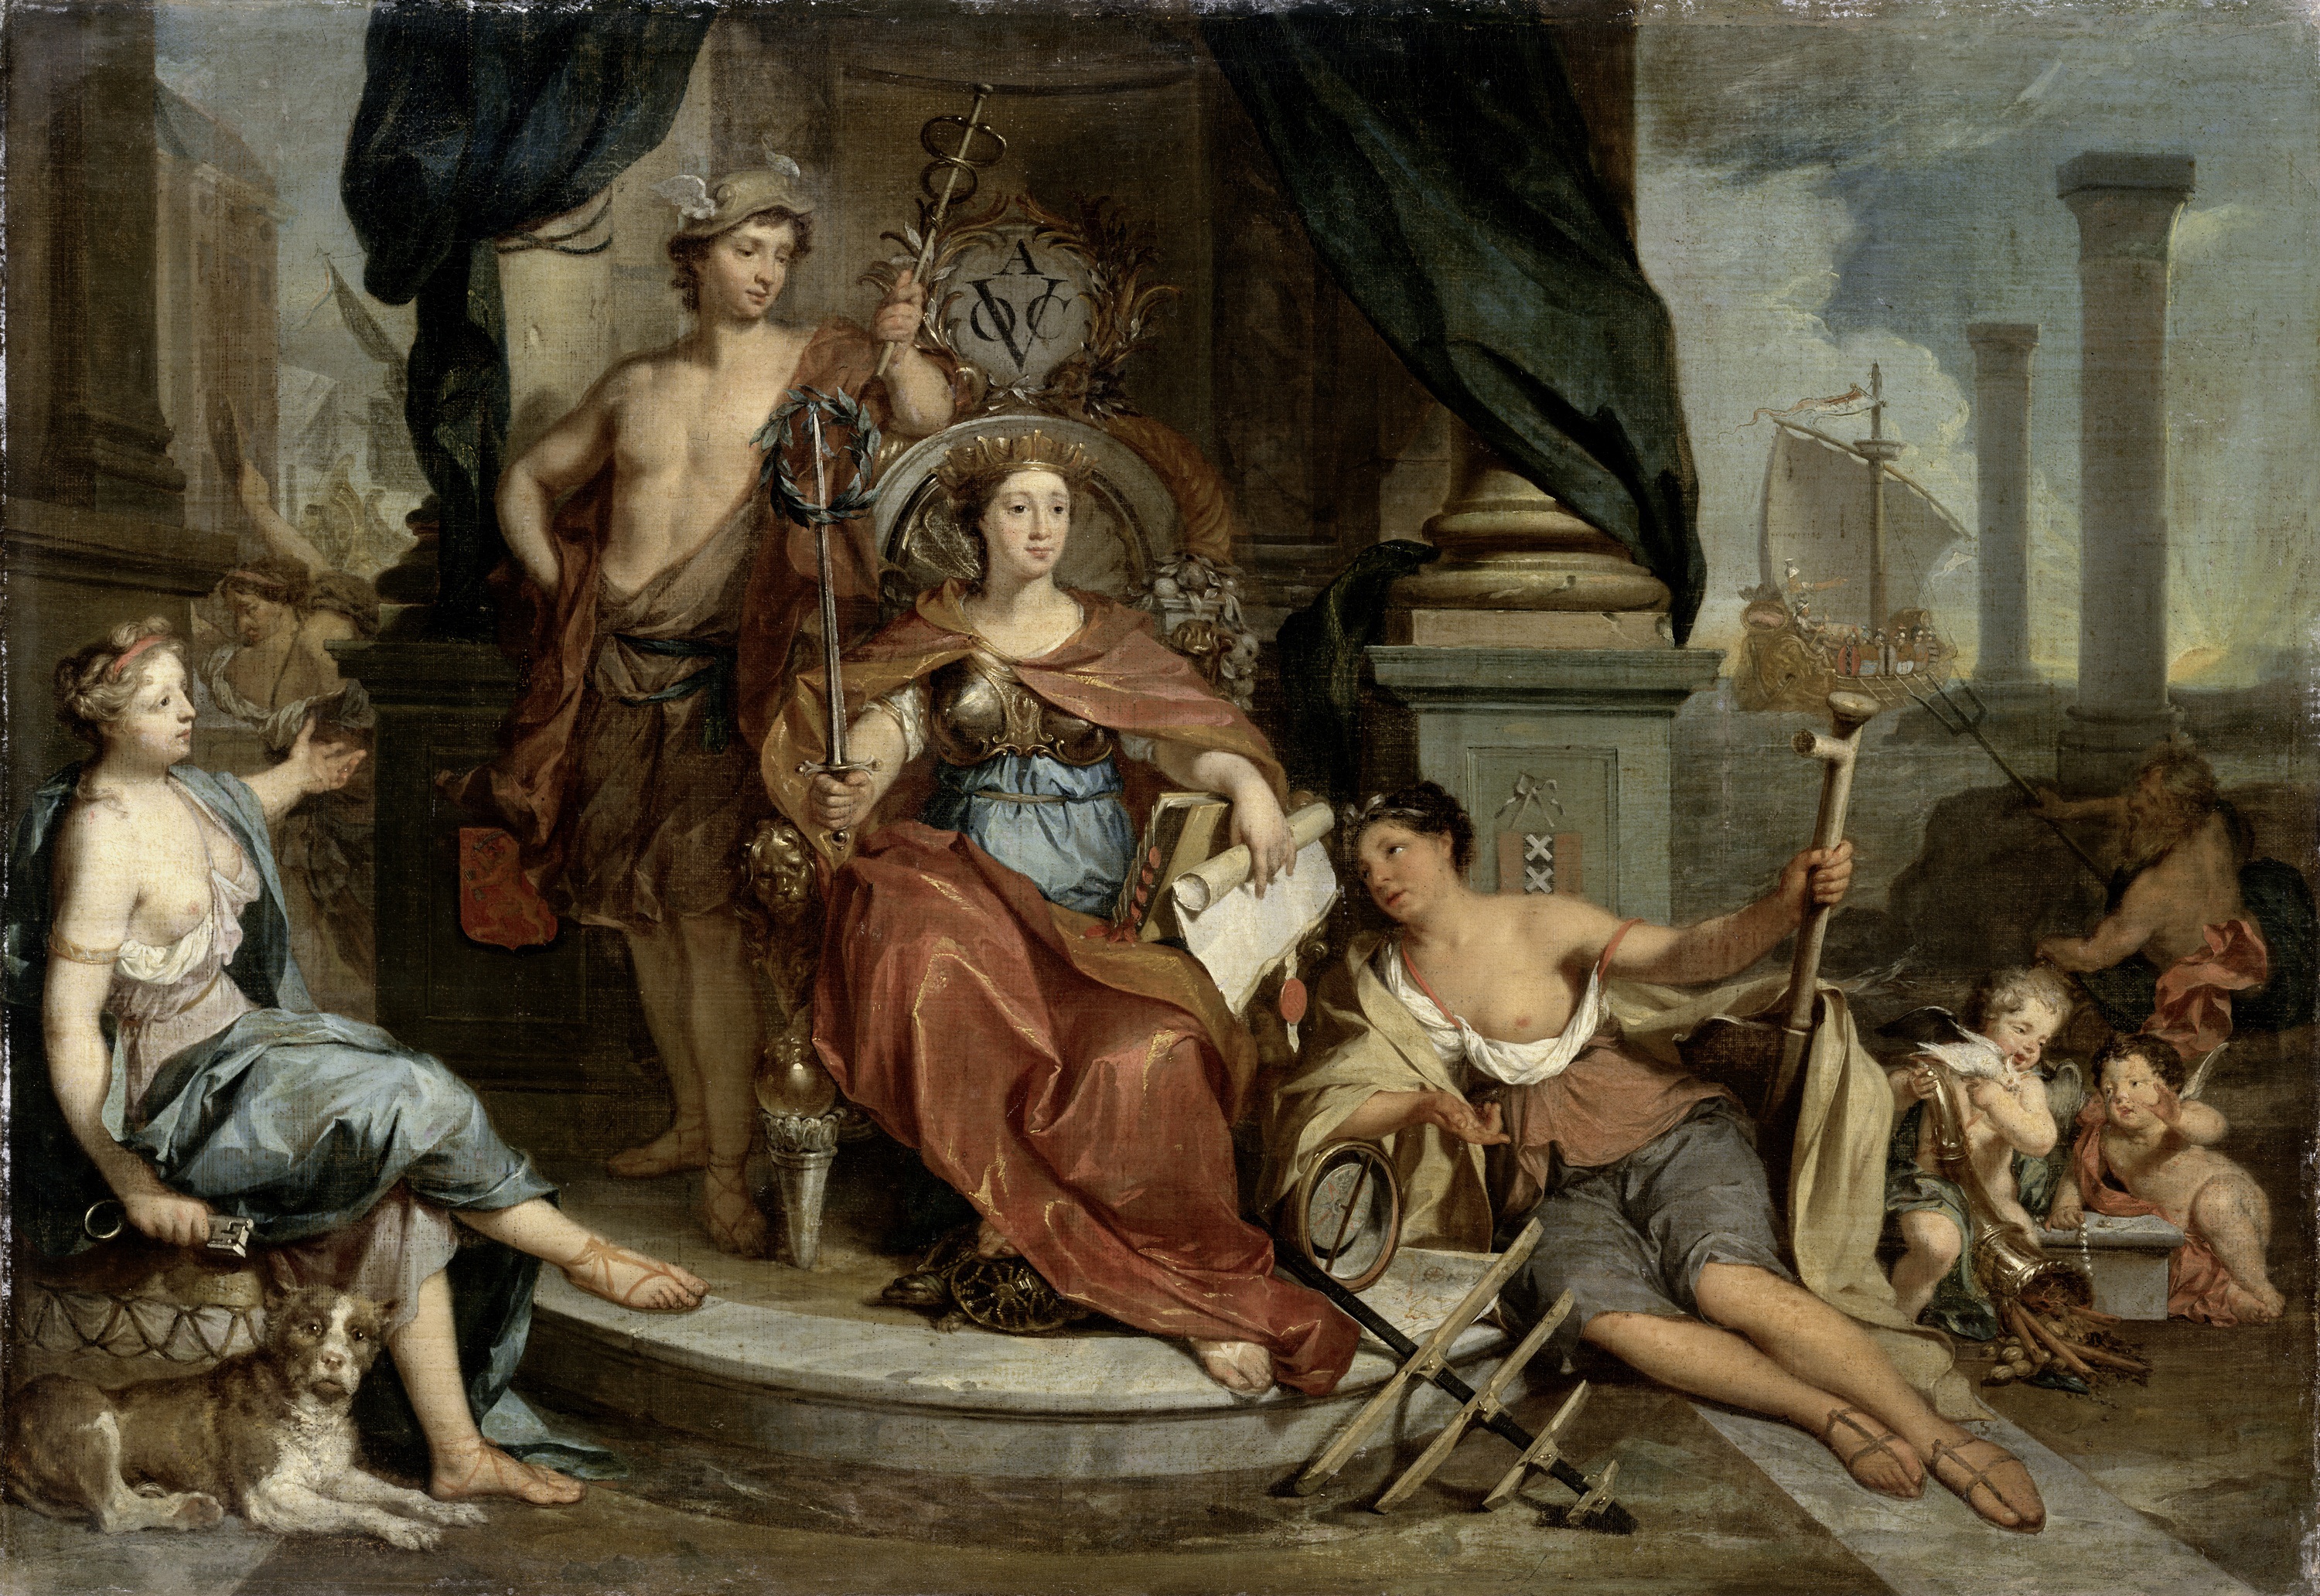
museum, historic, artwork, painting, art, picture, oil, middle ages, persons, mythology, canvas, ancient rome, ancient history